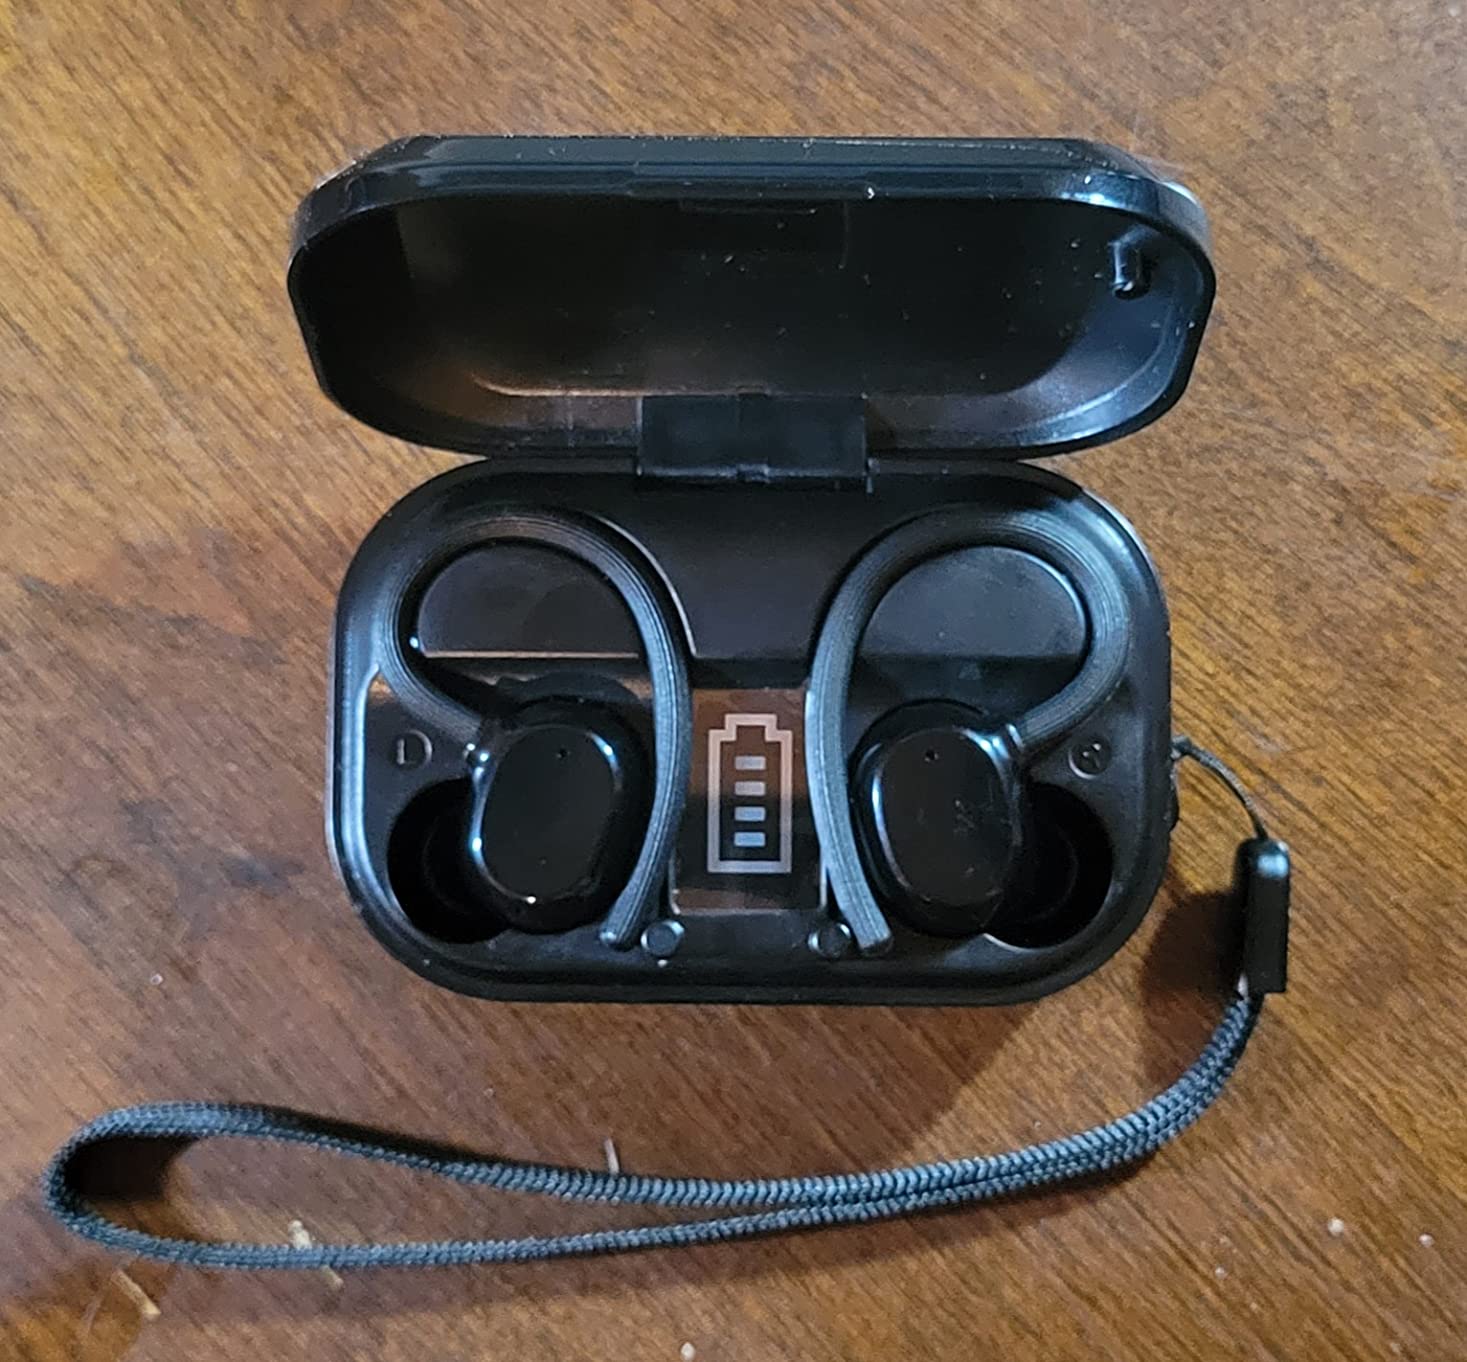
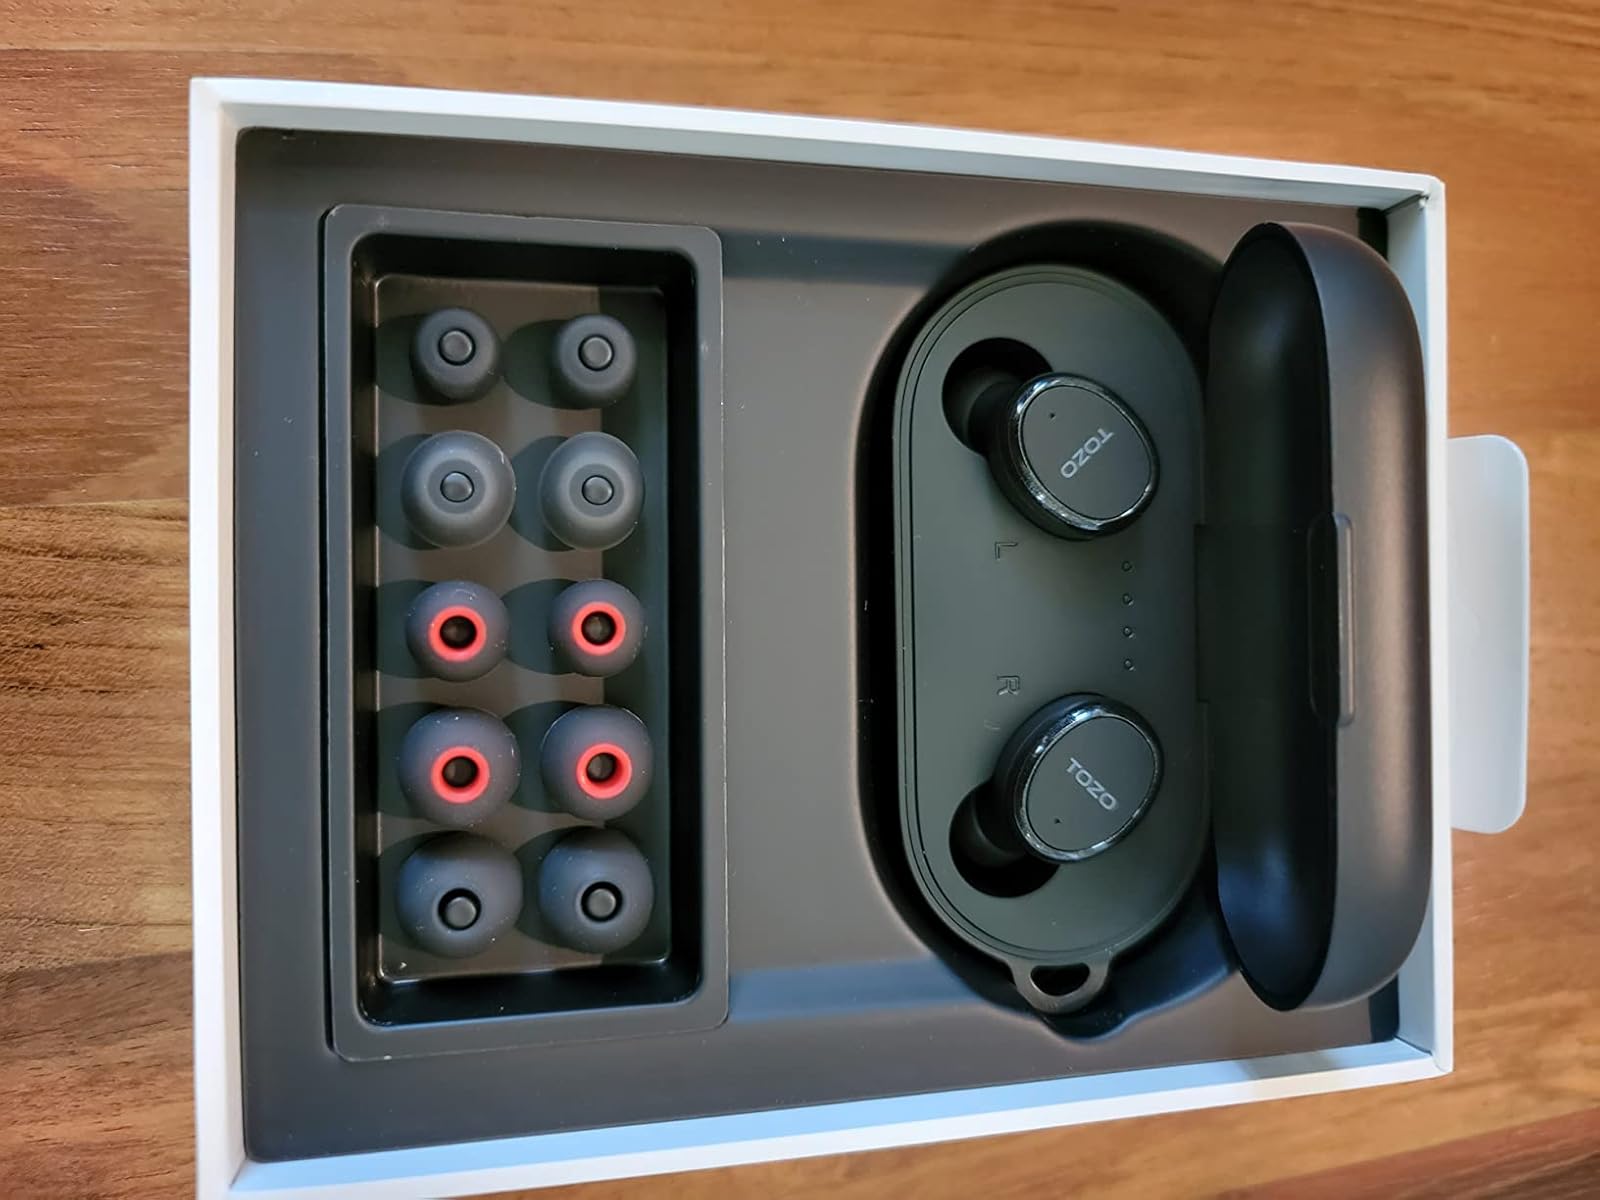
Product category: earbuds
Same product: no